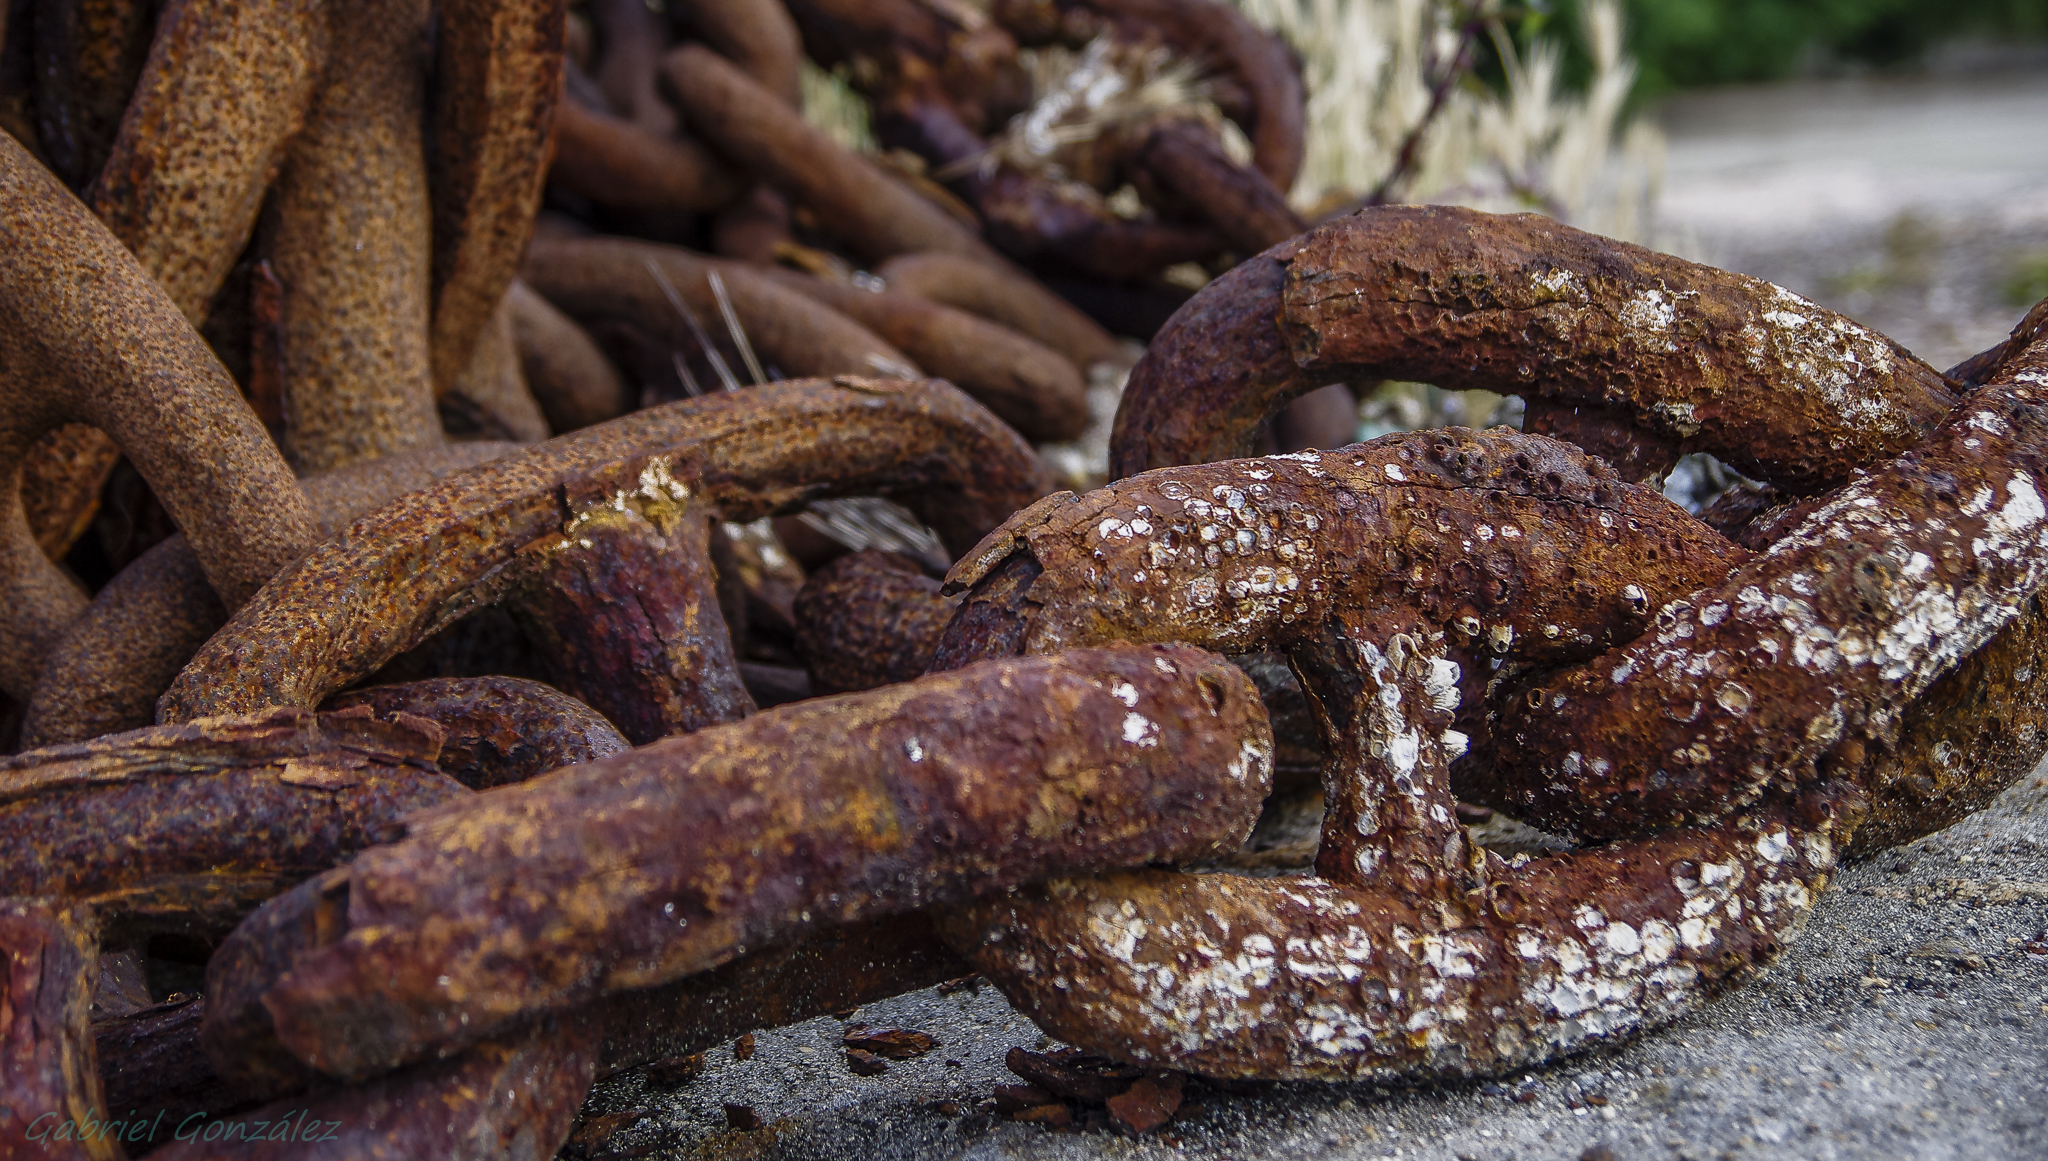
food, produce, macro, galicia, tamron1750mm, espana, ggl1, gaby1, xovesphoto, varios, some, pentaxk5, gphoto, vigo, flavor, po551vigogaliciaespa a, snack food